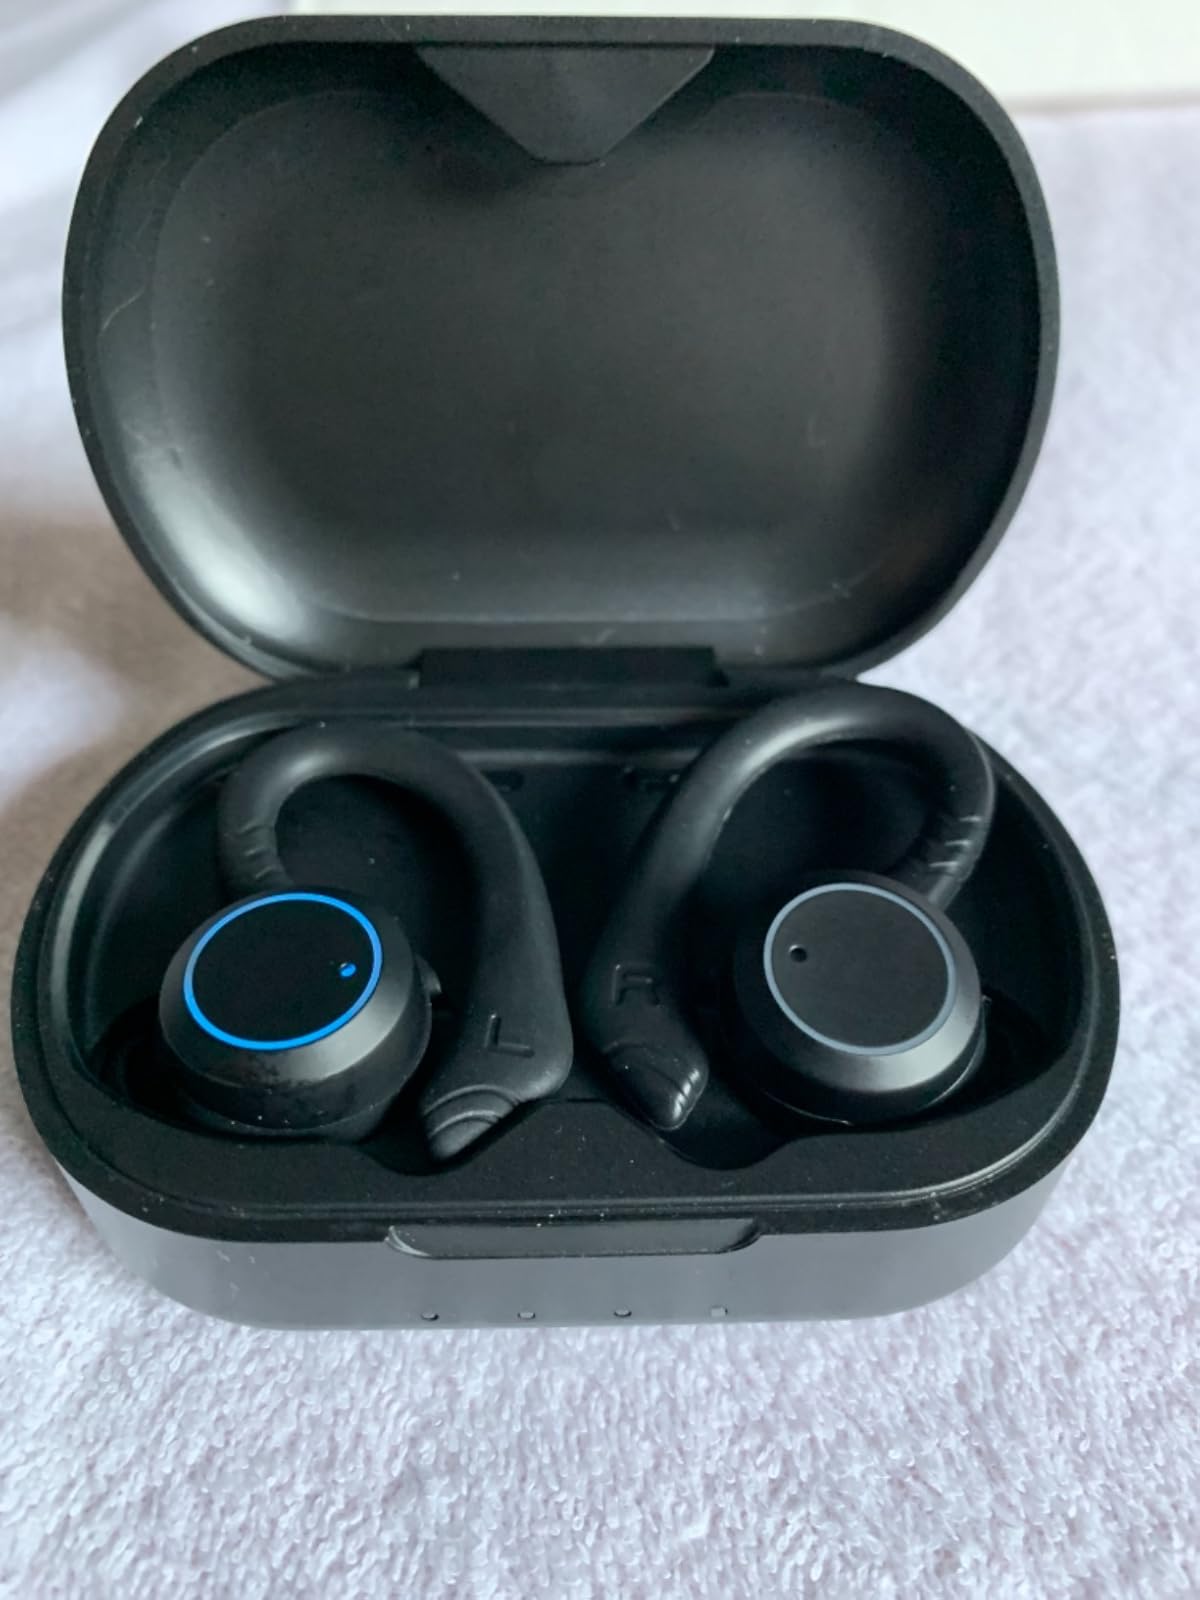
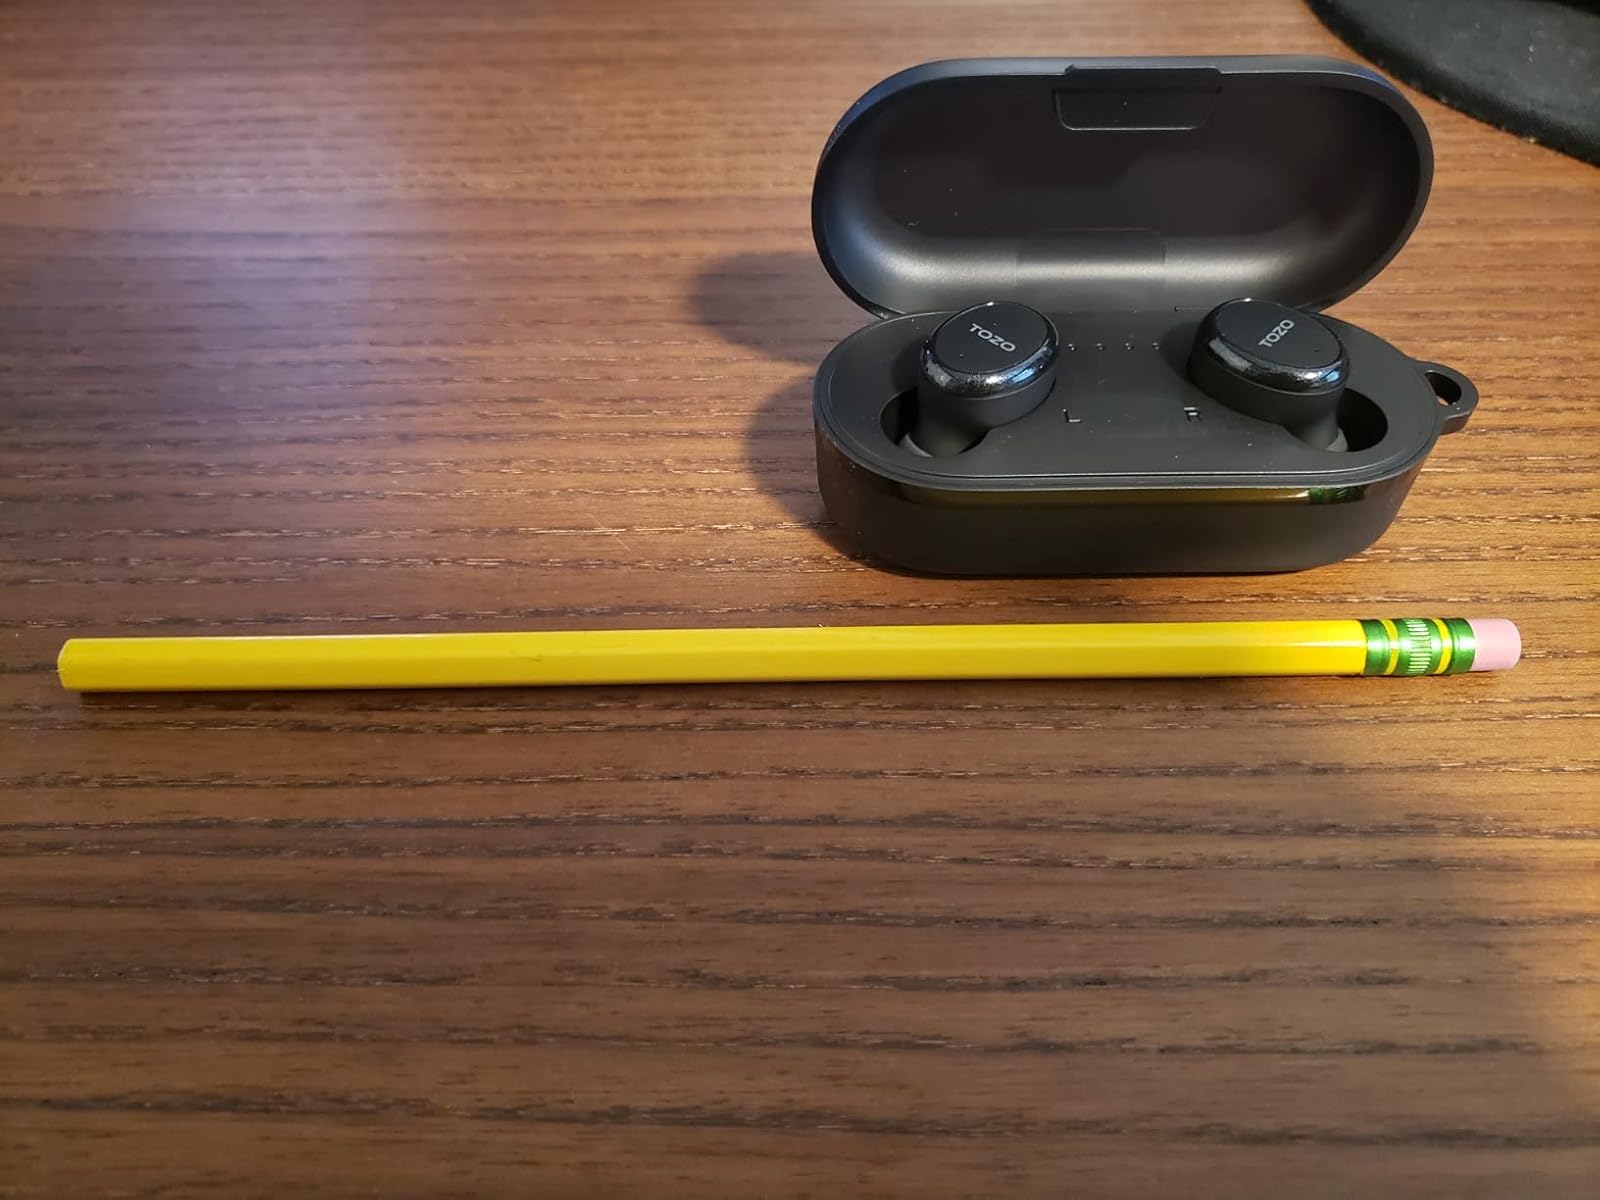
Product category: earbuds
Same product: no